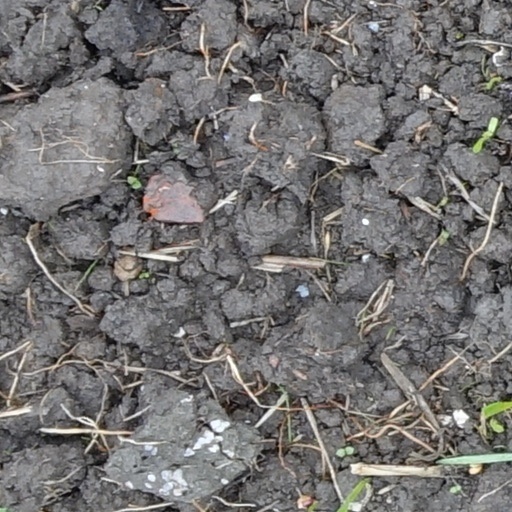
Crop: wheat